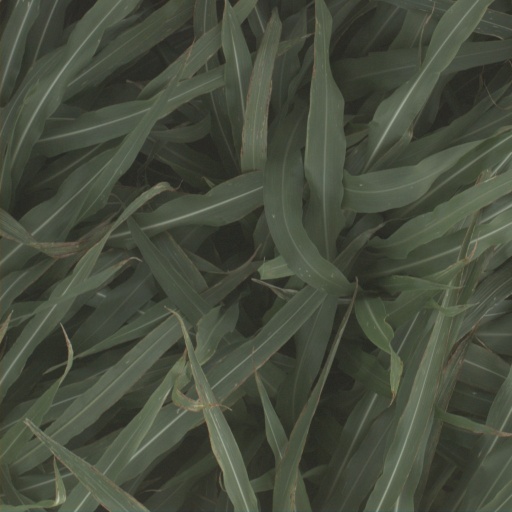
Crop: sorghum